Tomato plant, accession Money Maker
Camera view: bottom (45 deg); turntable rotation: 30 degrees
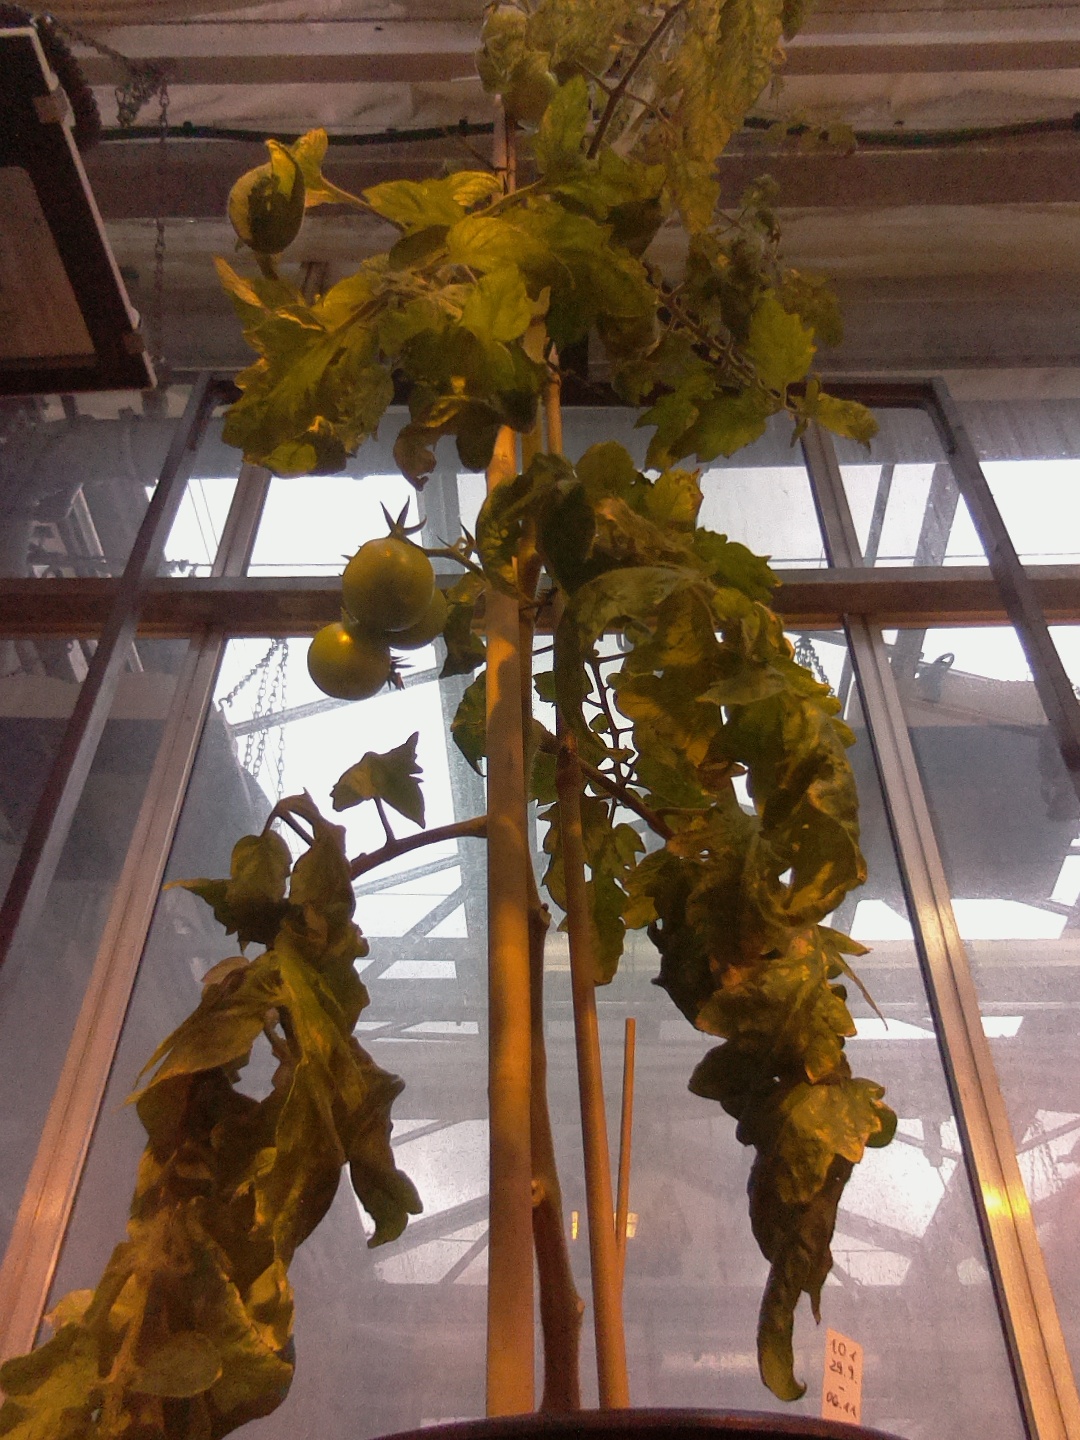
BBCH growth stage 75: 50%-60% of final fruit size